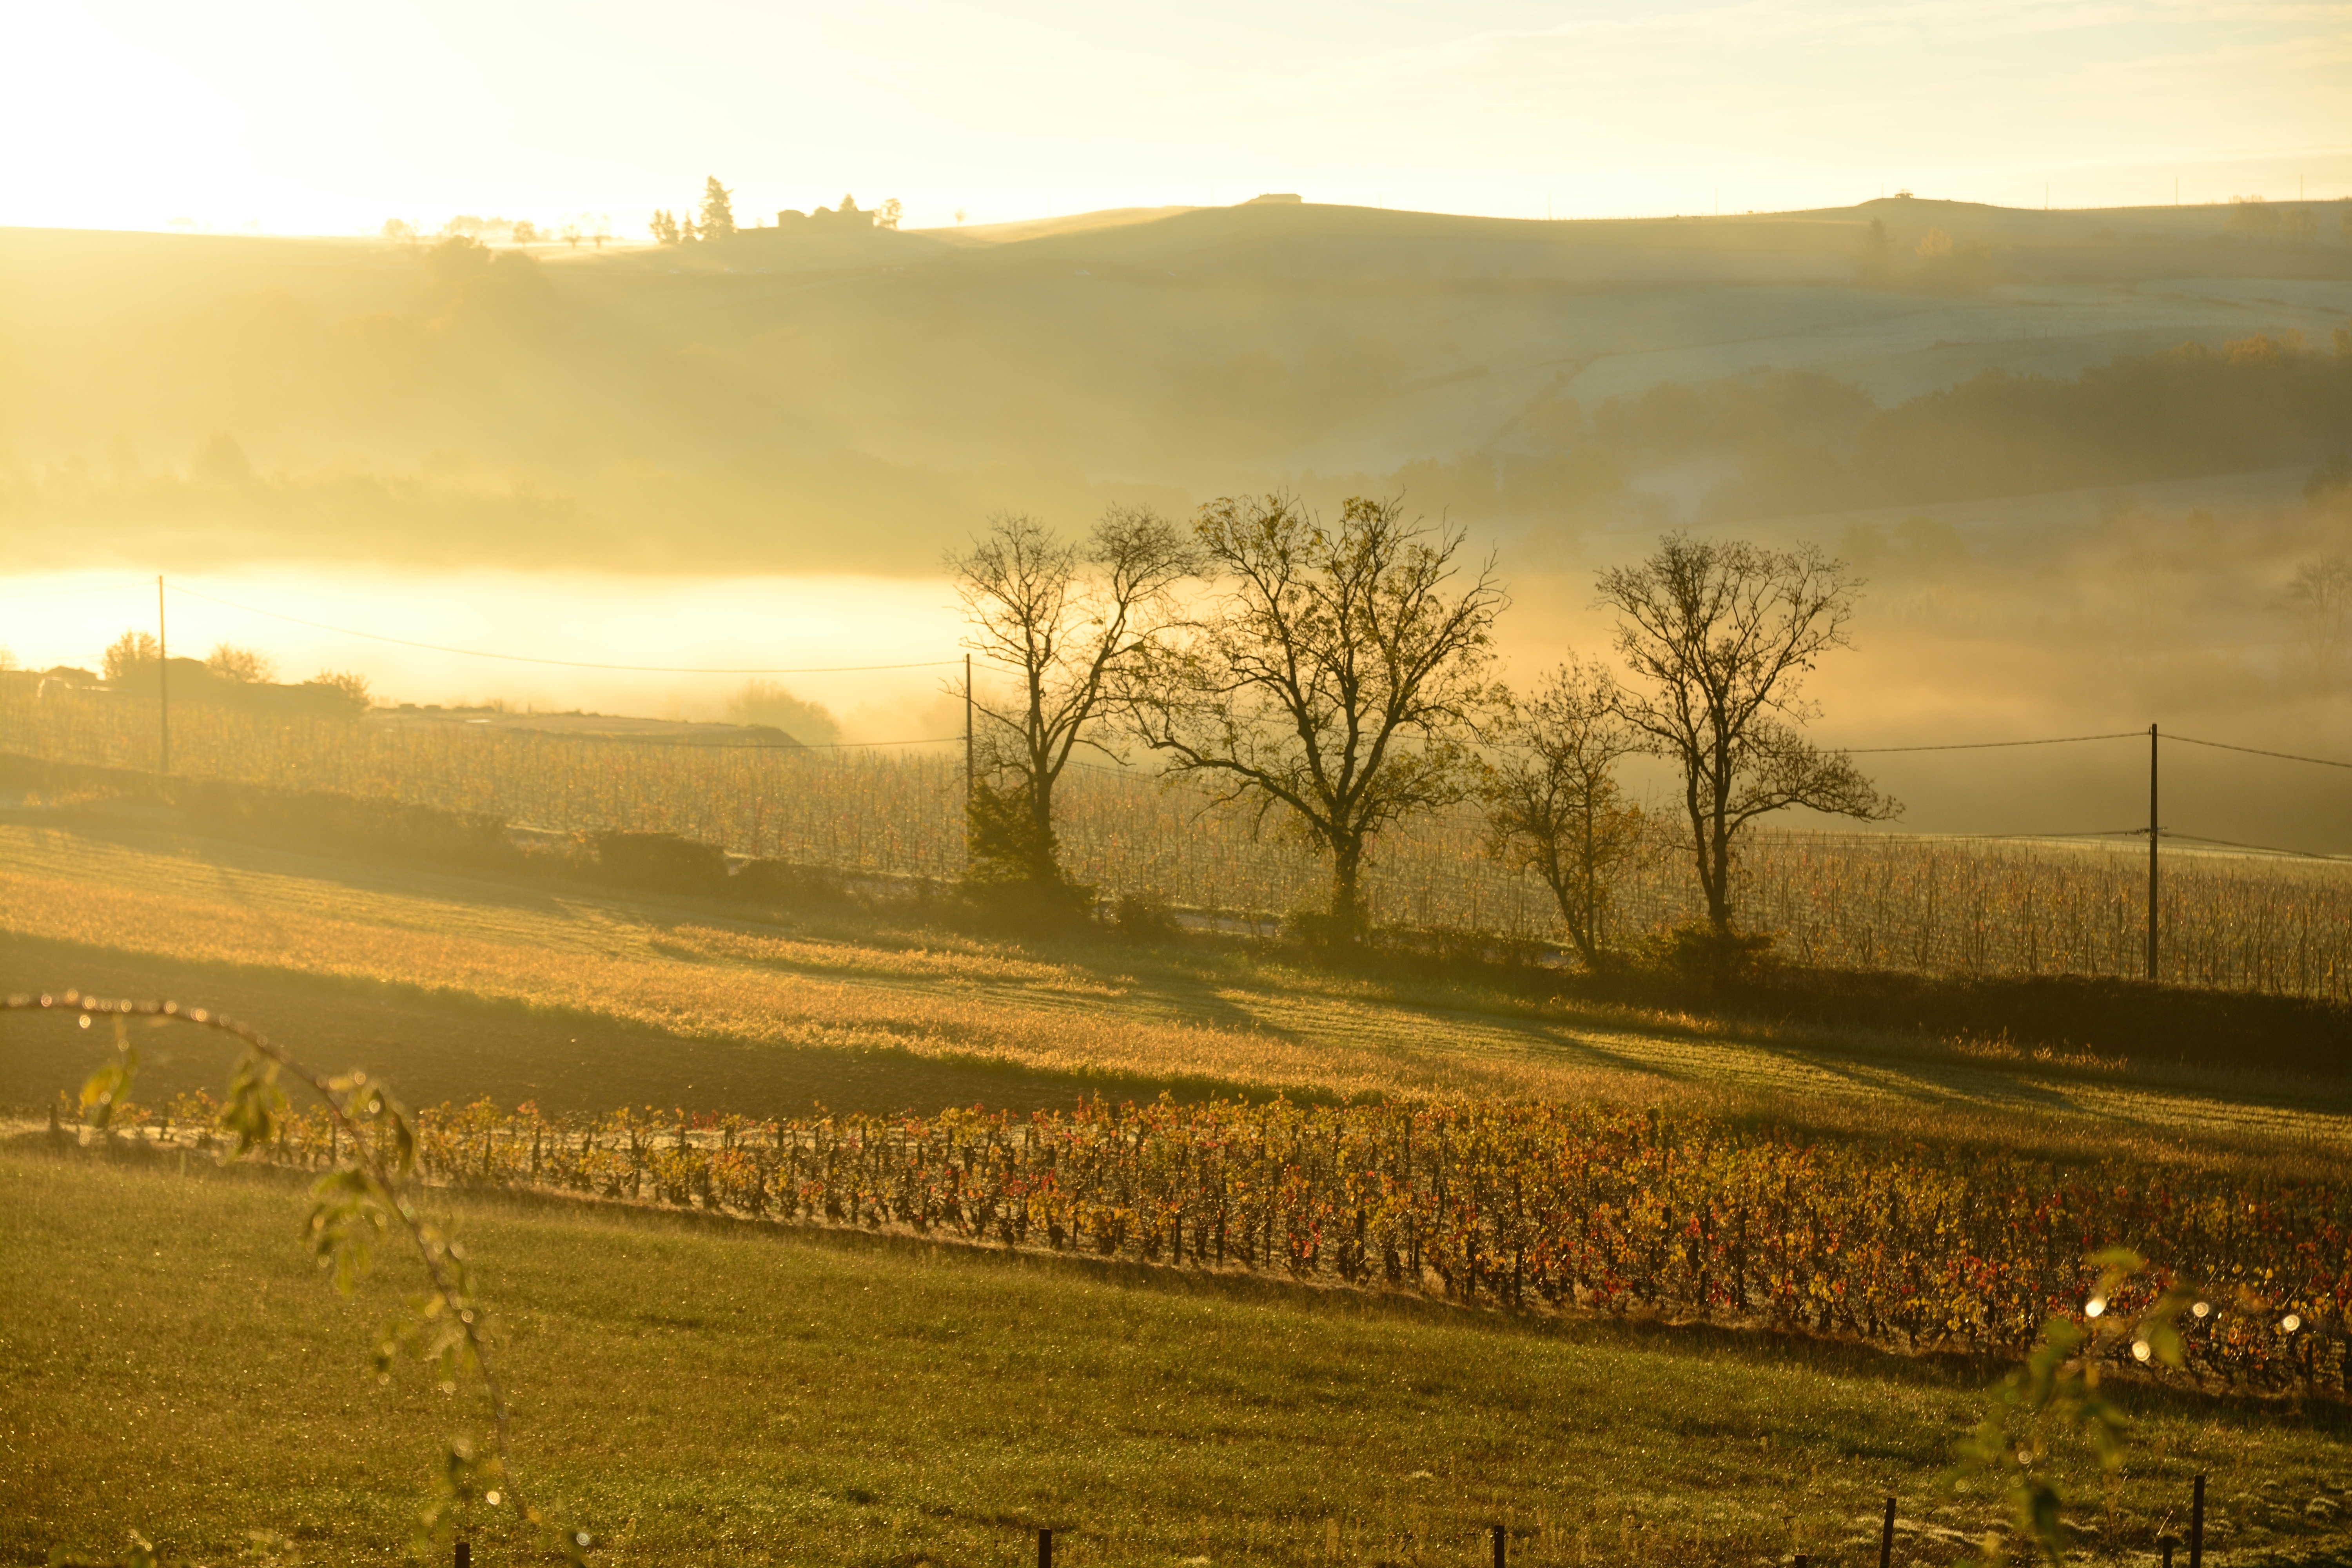
landscape, tree, nature, grass, horizon, cloud, sky, sun, sunrise, sunset, mist, field, meadow, prairie, sunlight, morning, hill, dawn, dusk, evening, autumn, agriculture, savanna, plain, grassland, rural area, natural environment, atmospheric phenomenon, grass family